9K33 Osa

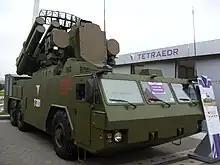
T38 Stilet

On 30 March 2019, during the war in Donbas, the Ukrainian Joint Forces reported destruction of an Osa-AKM surface-to-air missile system along with a Zhitel R330Zh automatic jamming system.